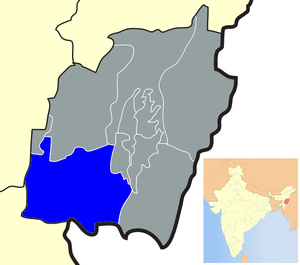
Le district de Churachandpur est un district de l'état du Manipur en Inde.